Hamilton & Inches

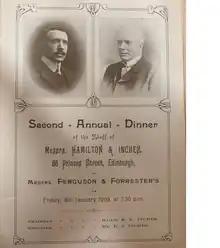
Edward and Robert K Inches 1909

Hamilton & Inches was founded in 1866 on Princes Street in Edinburgh by Robert Inches and his uncle James Hamilton. On 1 June 1866 Hamilton & Inches registered their hallmark with the Edinburgh assay office.